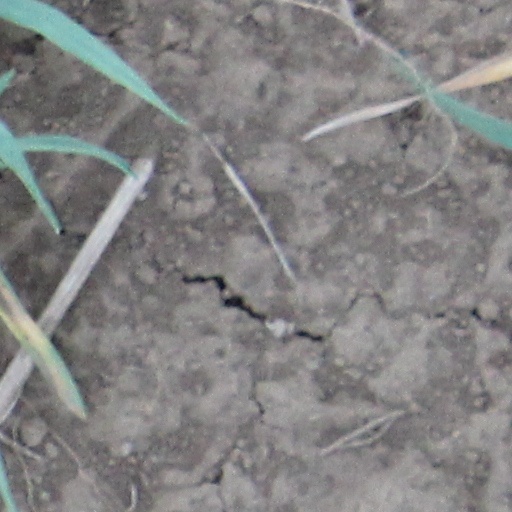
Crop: wheat